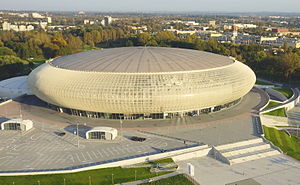
EM i håndbold 2016 (mænd) / Værtsbyer
Europamesterskabet i håndbold 2016 for mænd er det 12. EM i håndbold for mænd. Mesterskabet afholdtes af European Handball Federation fra 15. – 31. januar 2016 i Polen. Værtsnationen blev fundet ved EHF's ordinære kongres 23. juni 2012.